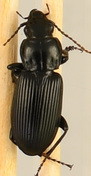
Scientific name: Pterostichus melanarius melanarius
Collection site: Steigerwaldt-Chequamegon NEON (STEI), plot STEI_005